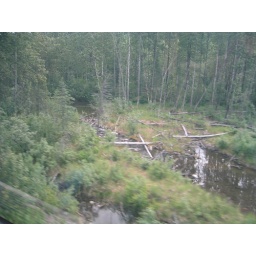
Dark water in this creek and some of the many trees felled to keep railroad track access clear.